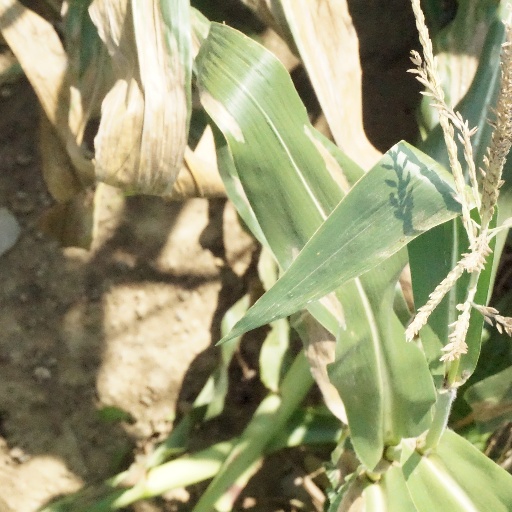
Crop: maize; corn